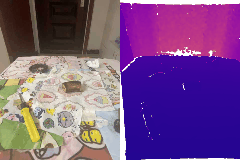
Label: banana